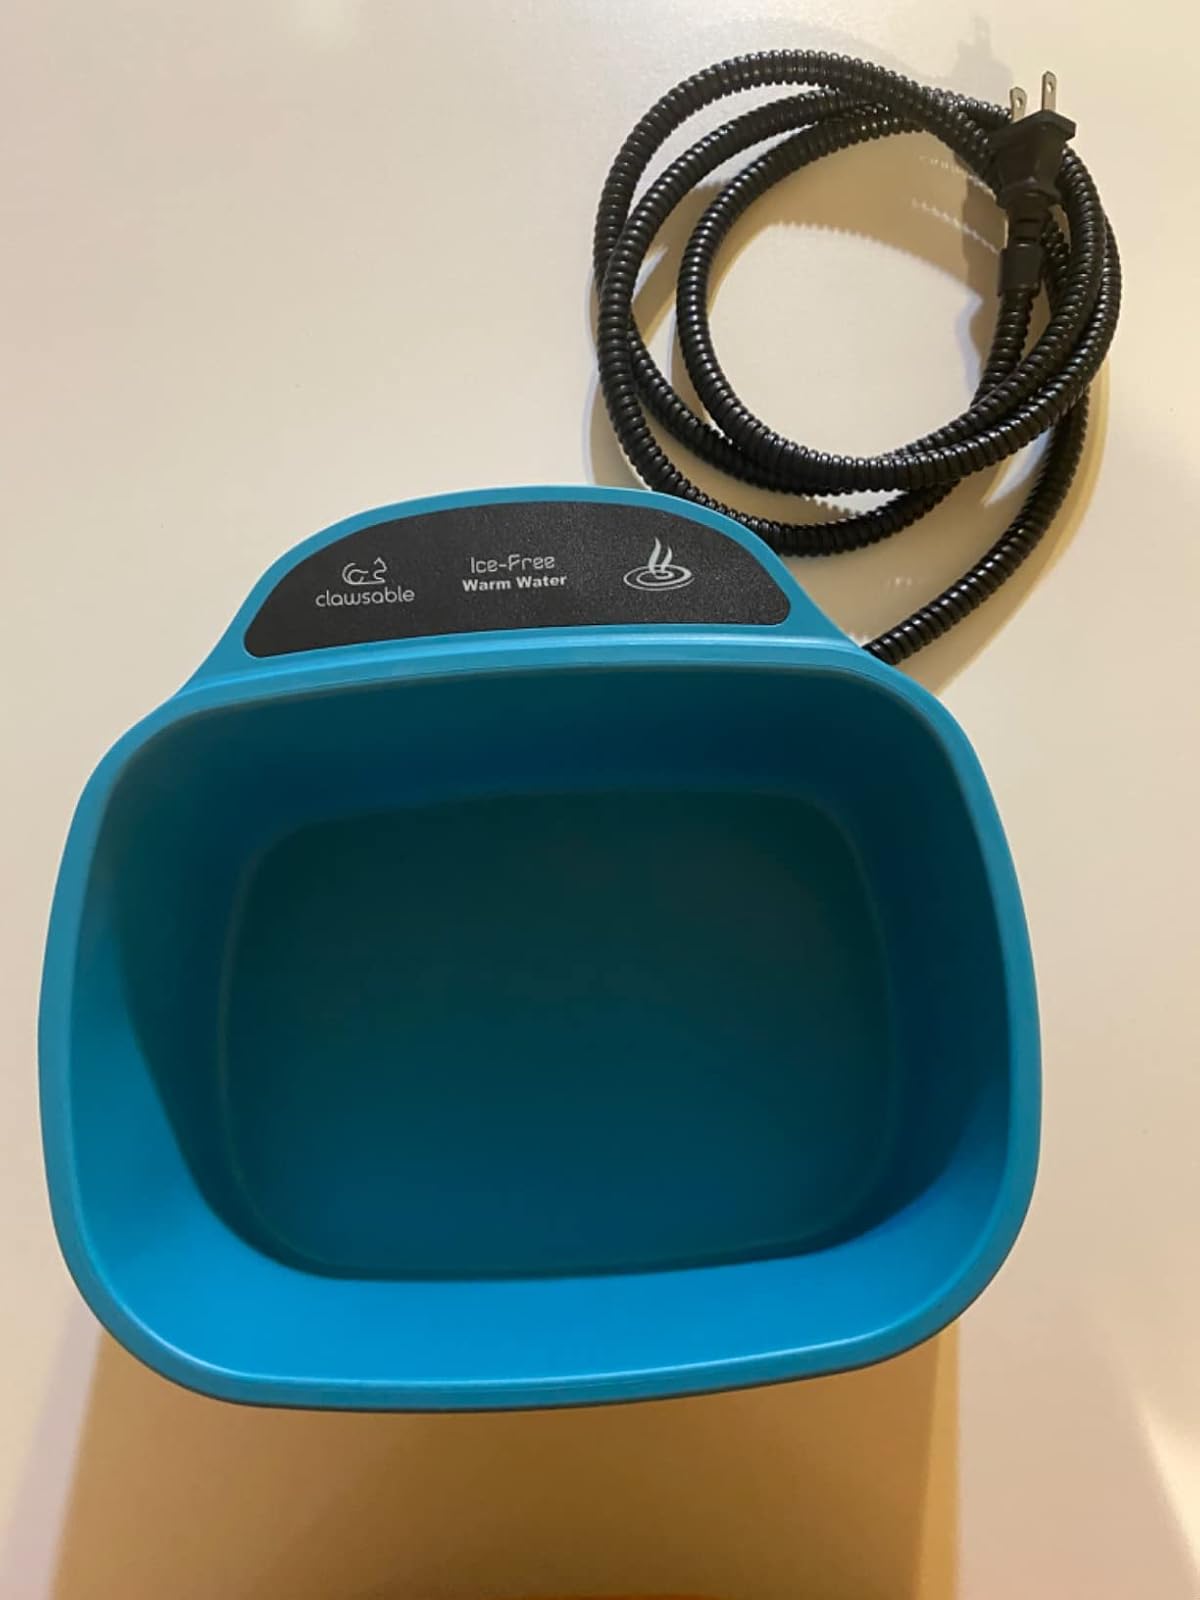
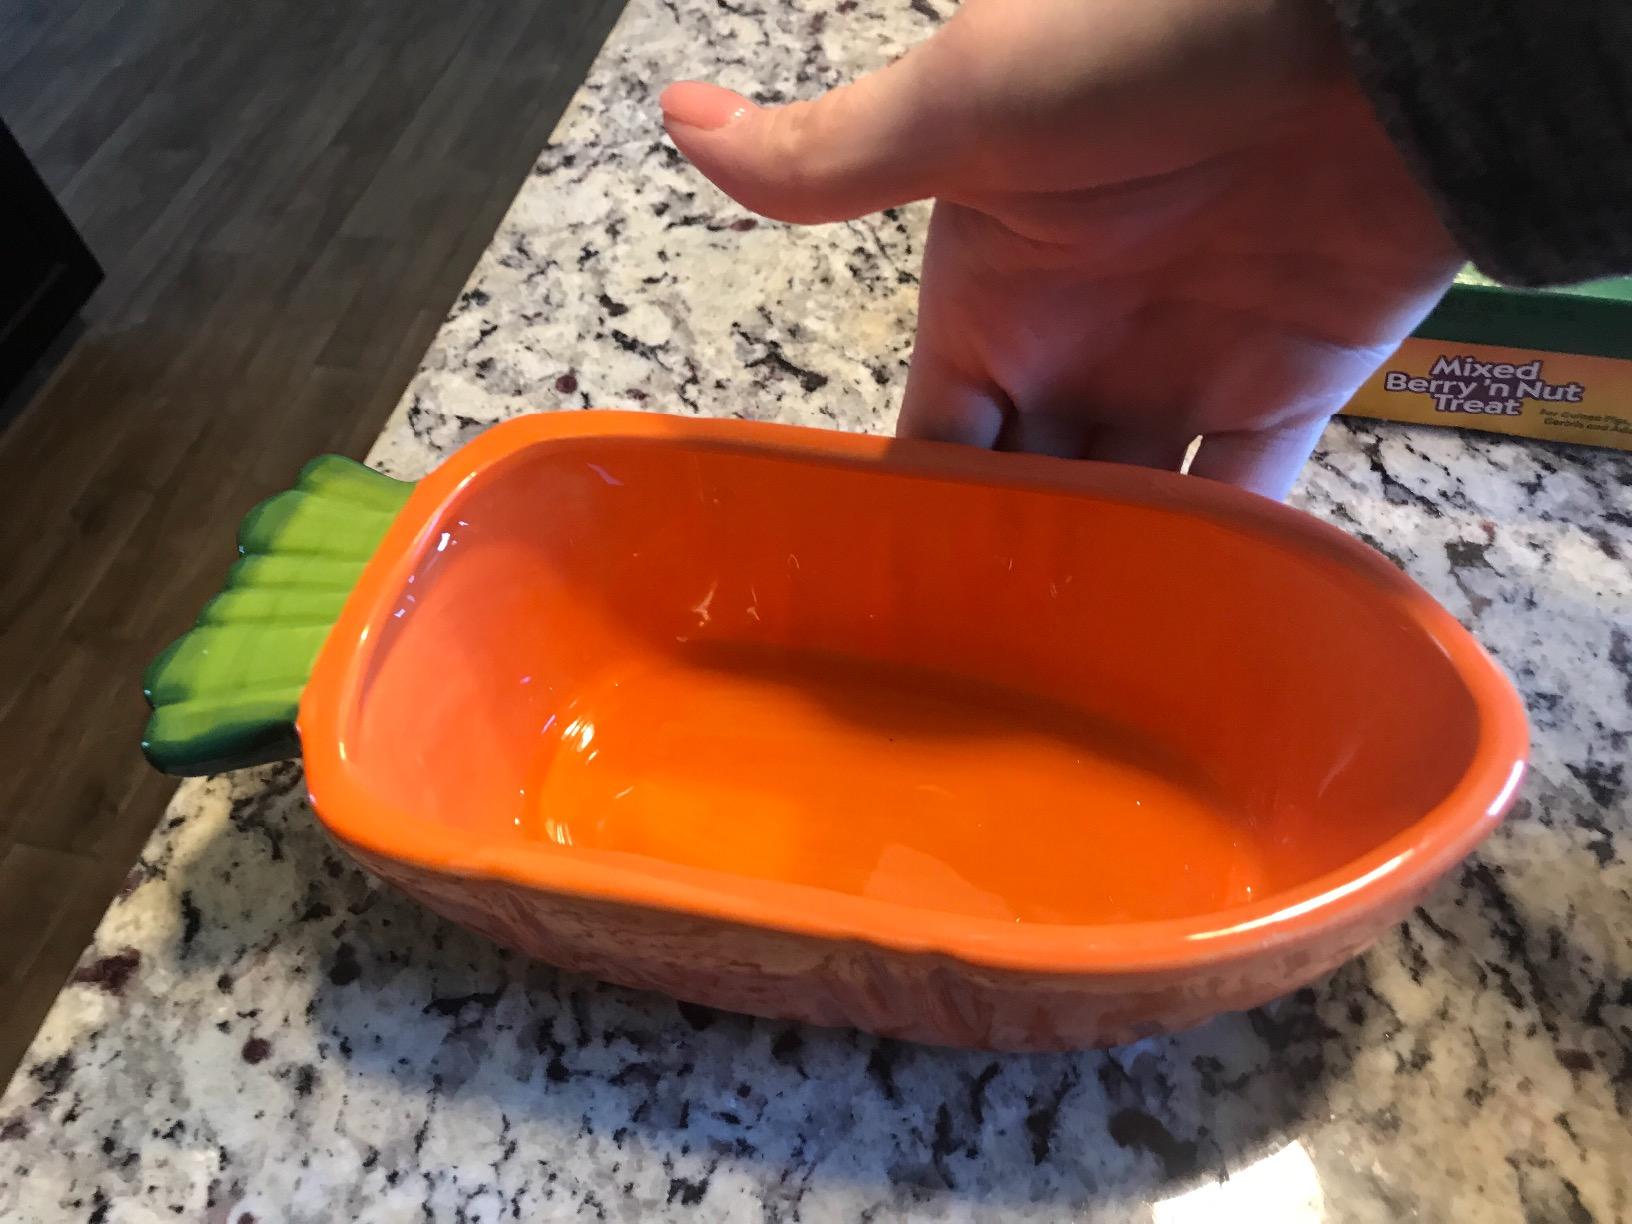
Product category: items_bowl
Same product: no